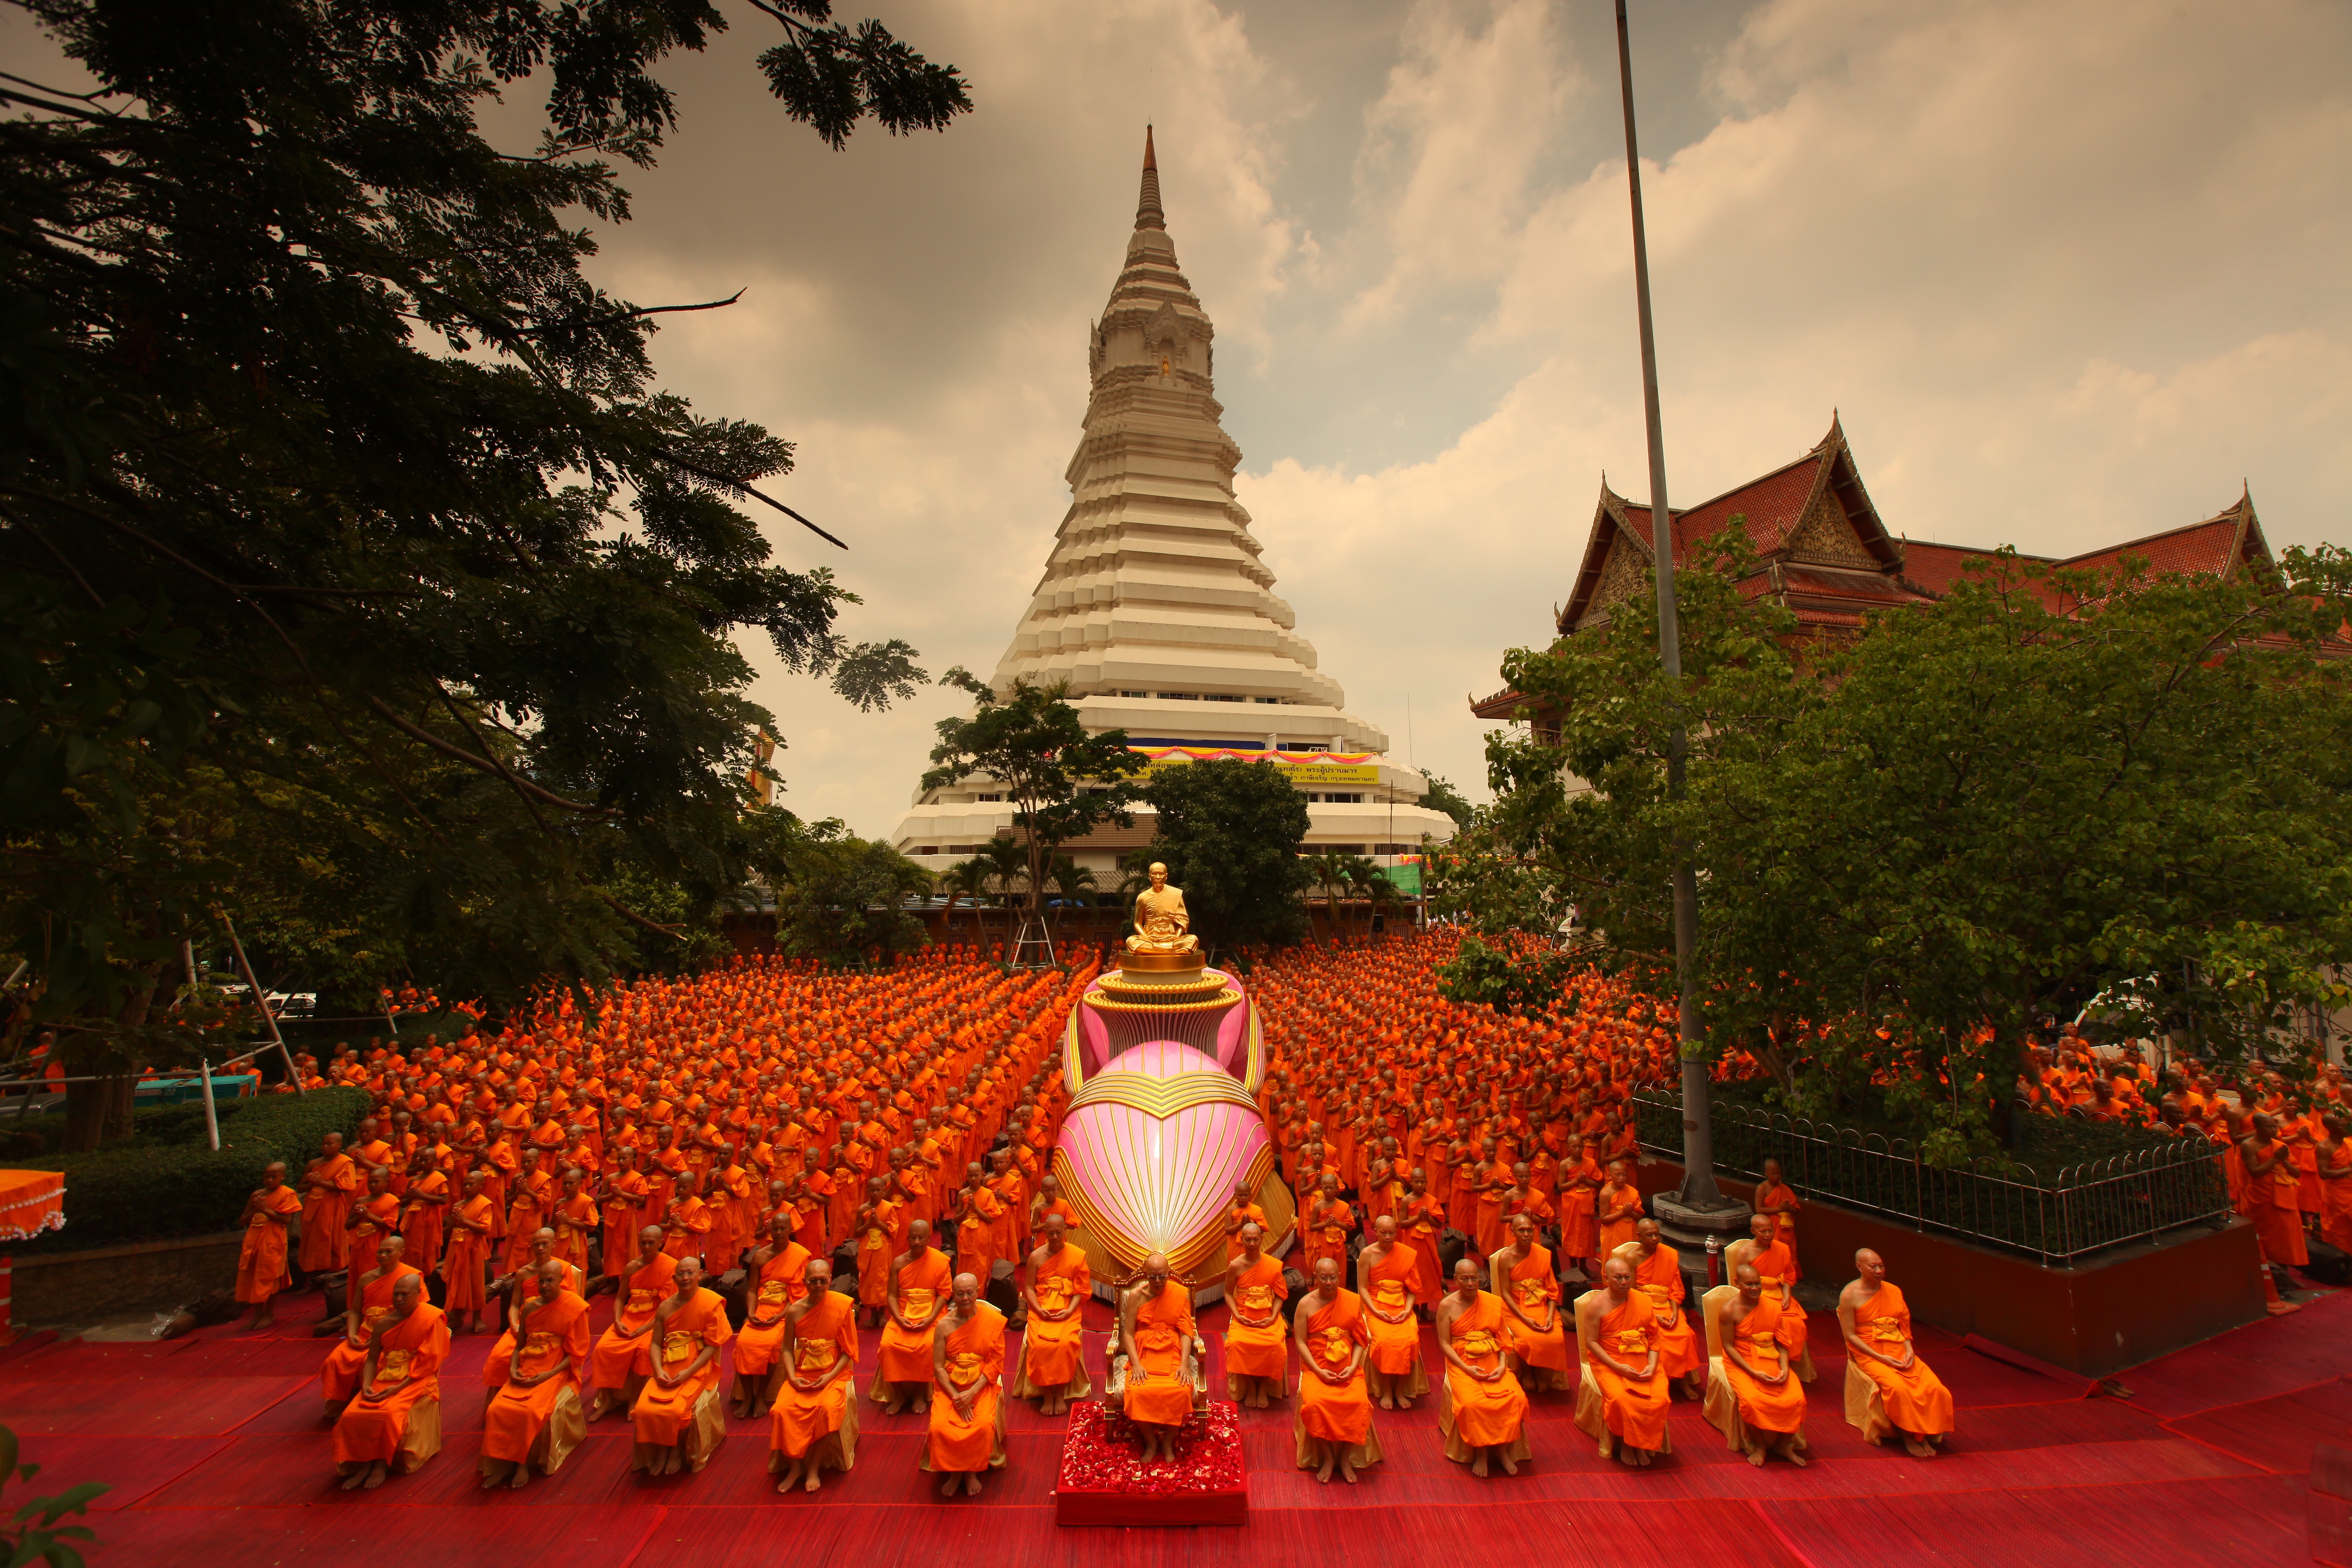
gathering, group, people, flower, meeting, orange, monk, buddhism, religion, asia, praying, place of worship, thailand, ceremony, festival, meditation, temple, tradition, thai, pagoda, many, wat, robes, meditating, belief, hindu temple, buddhists, patriarch, priests, supreme patriarch